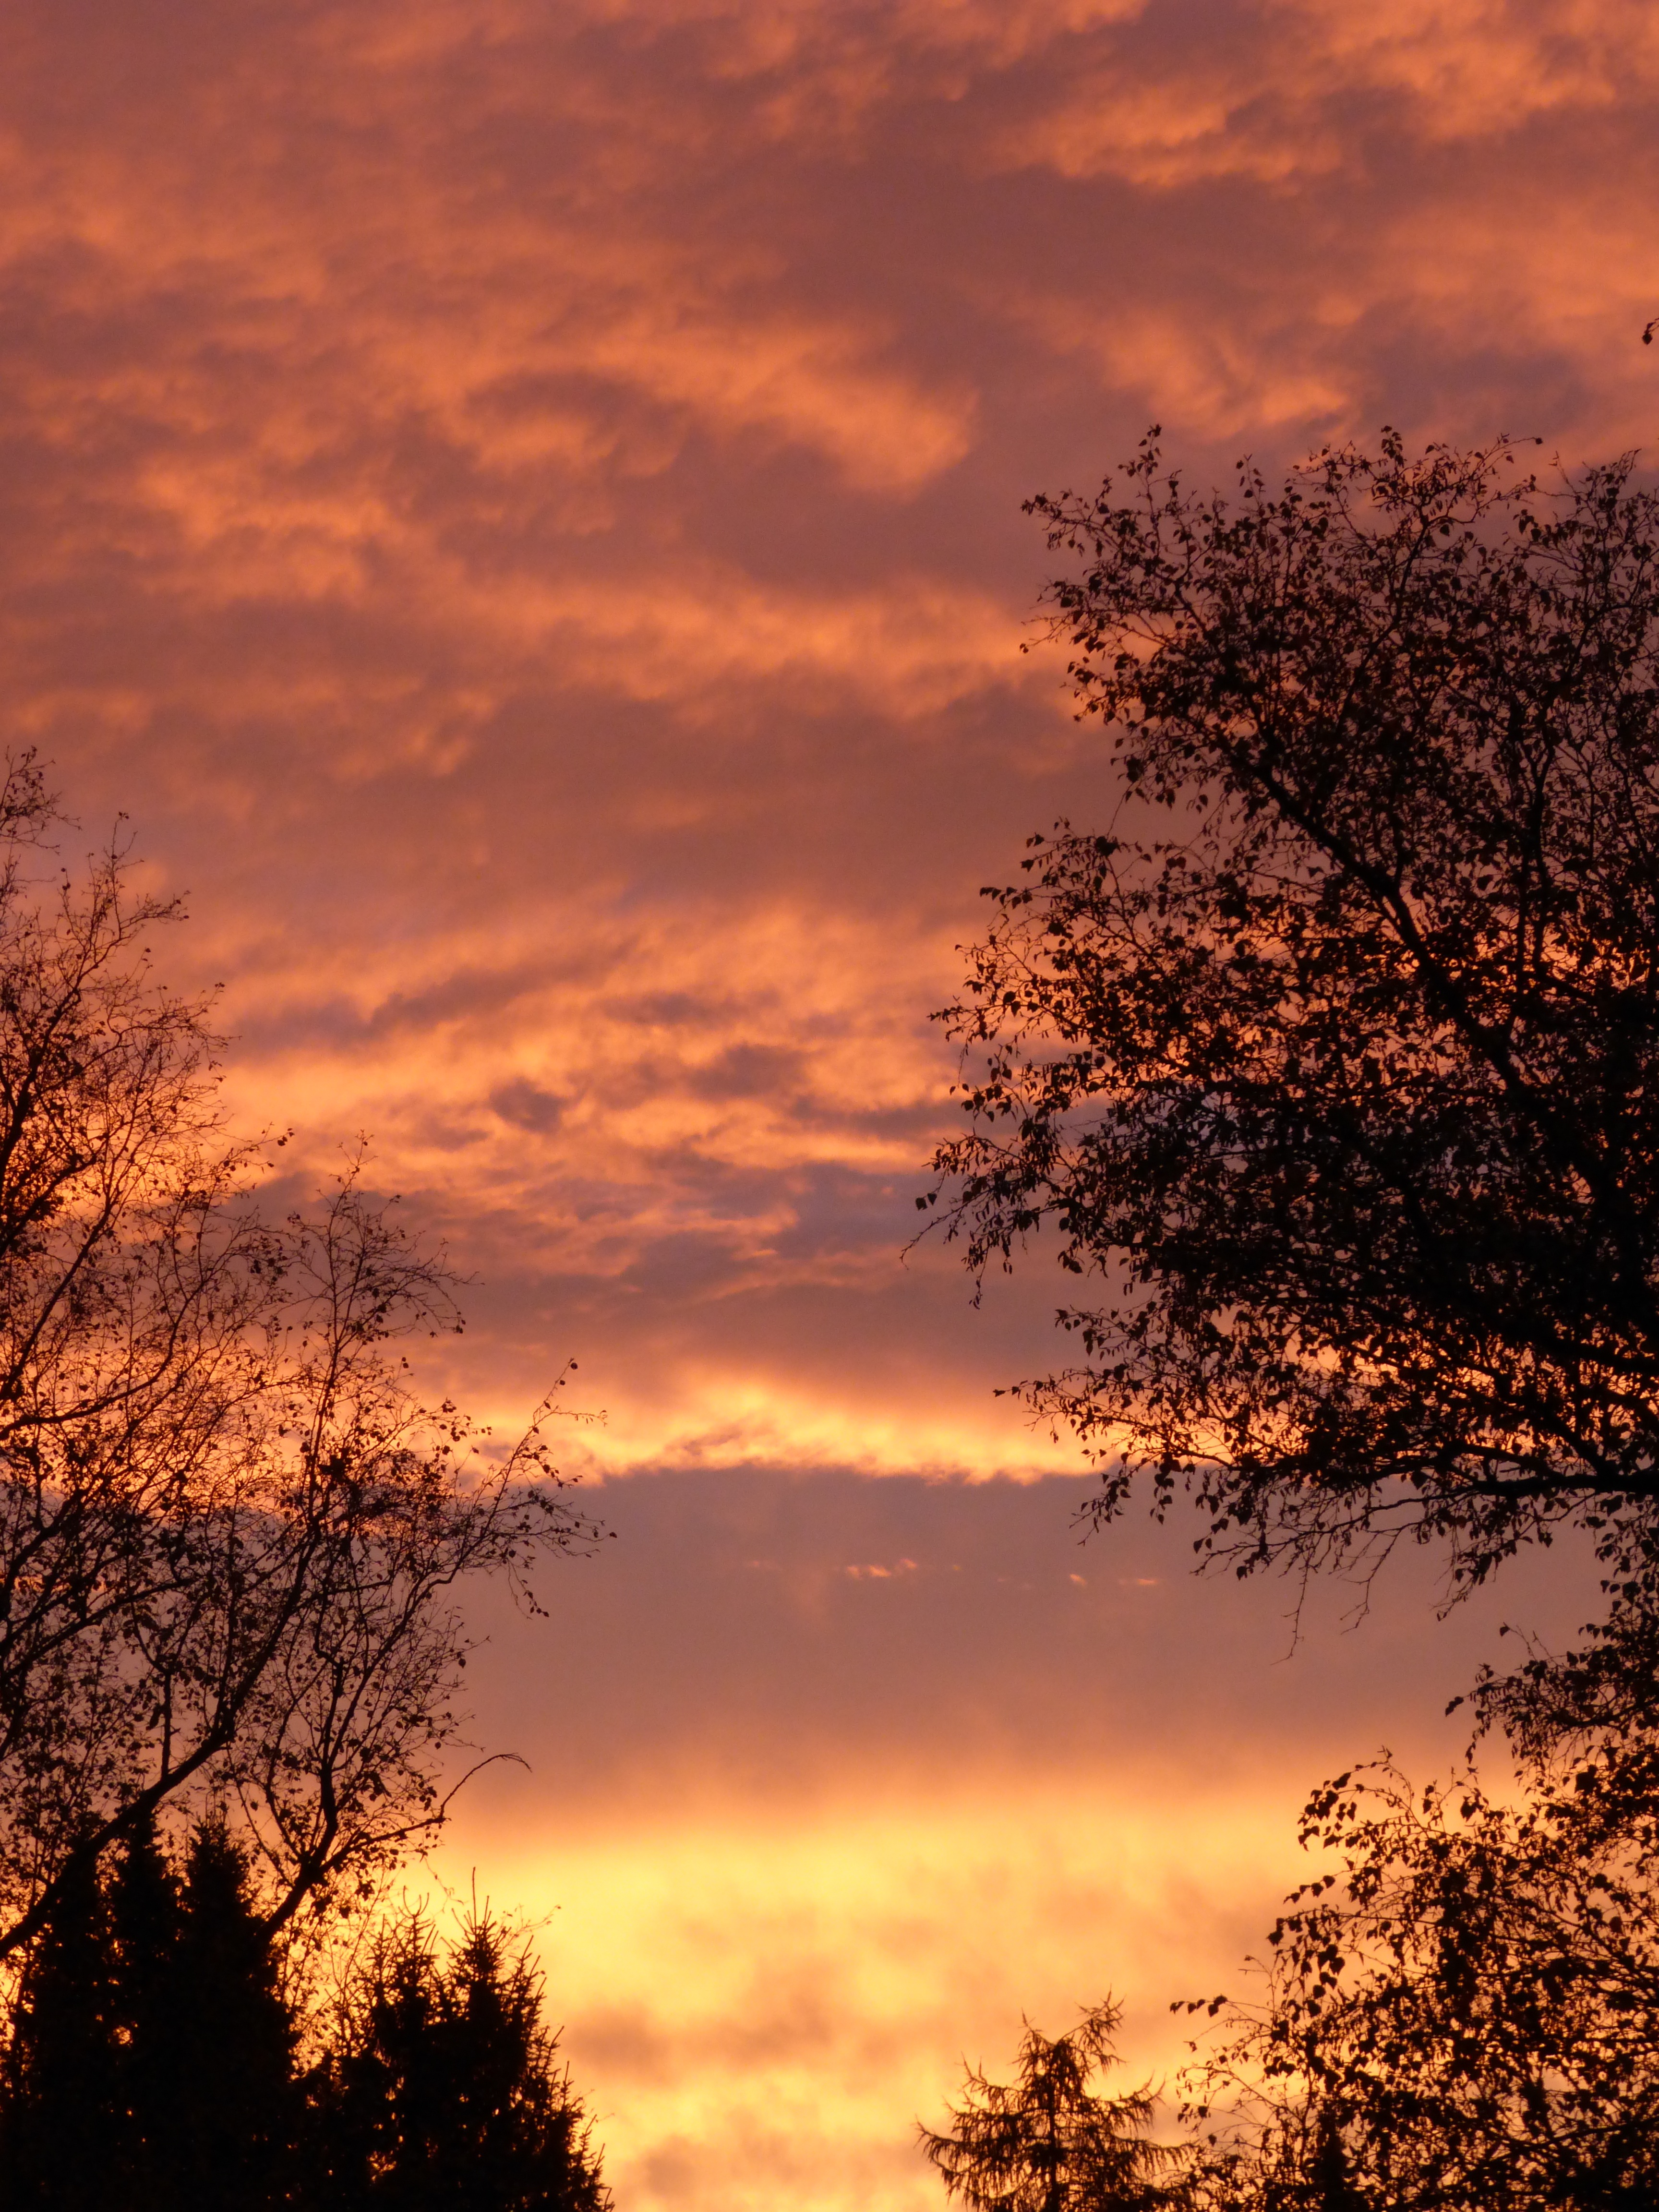
tree, nature, branch, cloud, sky, sun, sunrise, sunset, field, sunlight, morning, dawn, atmosphere, dusk, evening, afterglow, evening sky, atmospheric phenomenon, woody plant, red sky at morning